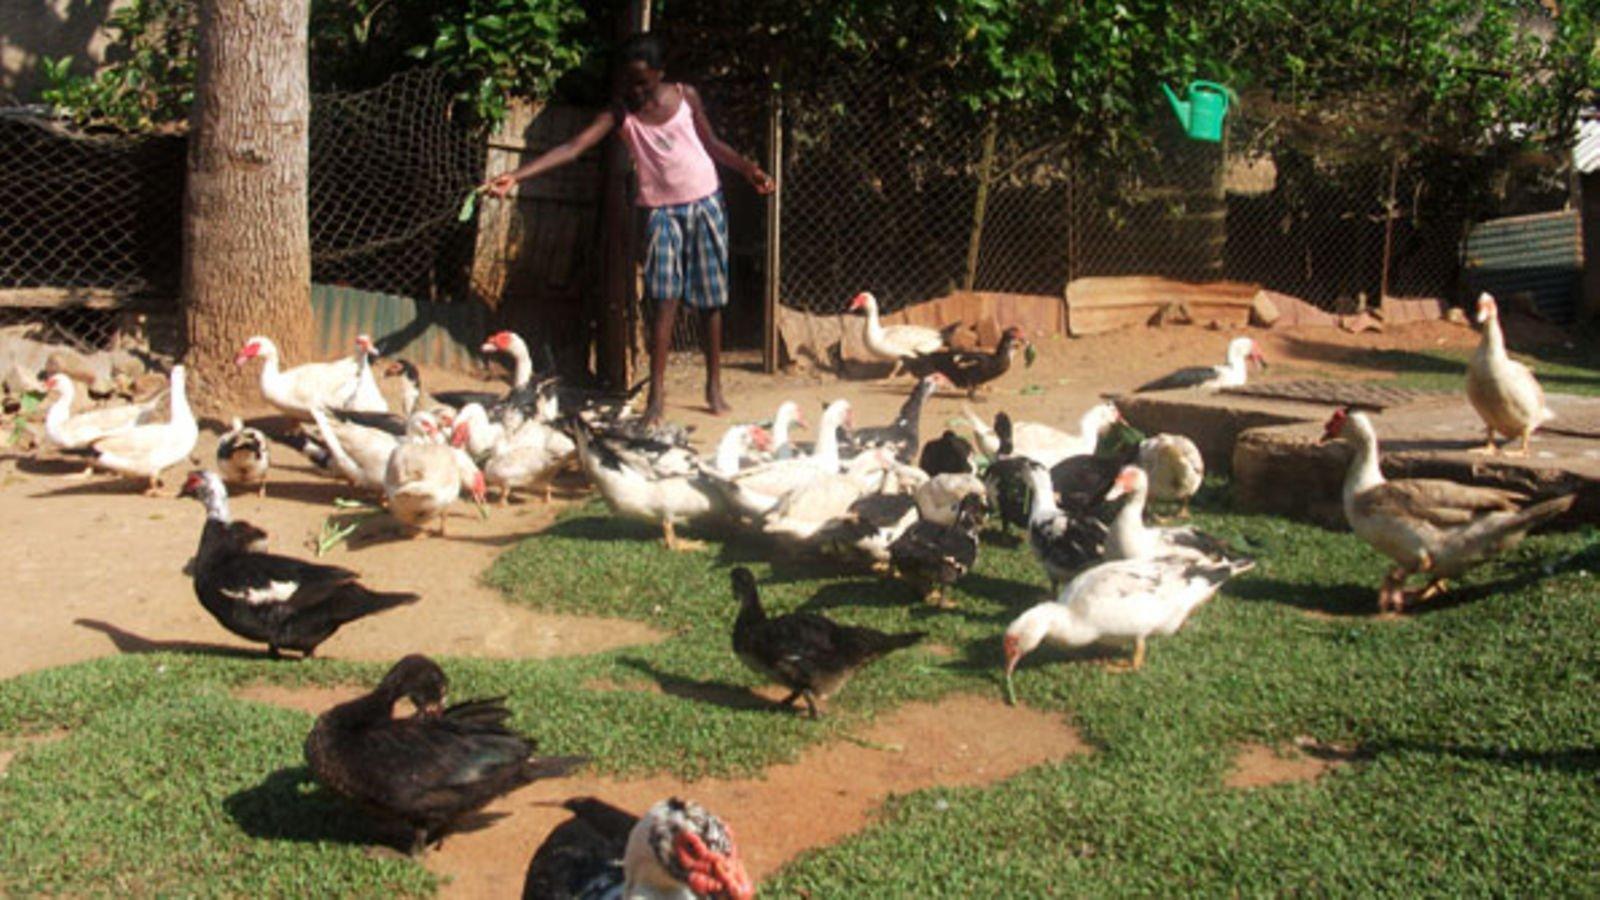
Eneo kubwa lililozungushiwa uzio ambalo linatumika kama sehemu ya kufugia ndege jamii ya bata, walio na rangi nyeusi kwa nyeupe; huku kuna mwanamume aliyesimama akiwapatia chakula, na kuna majani ya kijani pamoja na mwanga wa kutosha.